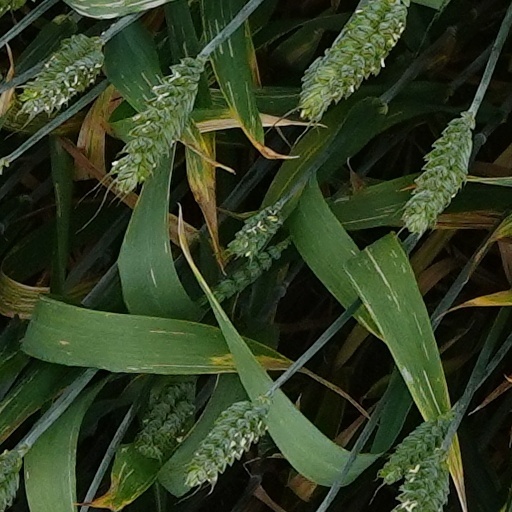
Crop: wheat